William F. Durand

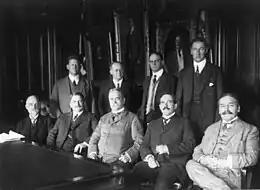
The first meeting of the NACA in 1915. Durand is seated far left

In 1914 Durand attended a conference convened by Charles Doolittle Walcott, secretary of the Smithsonian Institution in Washington, D.C., for the purpose of stimulating interest in aeronautic science, and its relation to the U. S. government. The conference led to an act of congress organizing an Advisory Committee for Aeronautics (later the National Advisory Committee for Aeronautics) "to supervise and direct the scientific study of the problems of flight with a view to their practical solution."